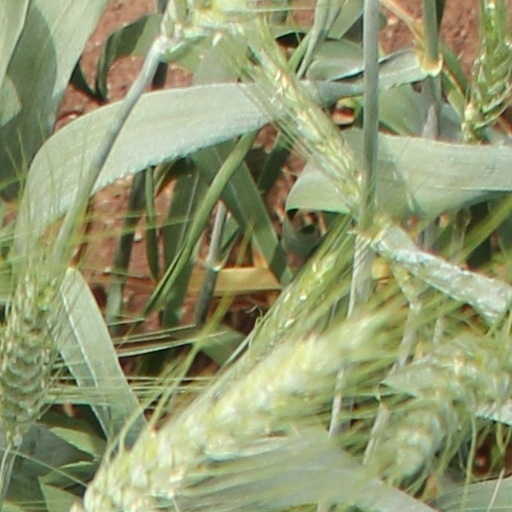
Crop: wheat